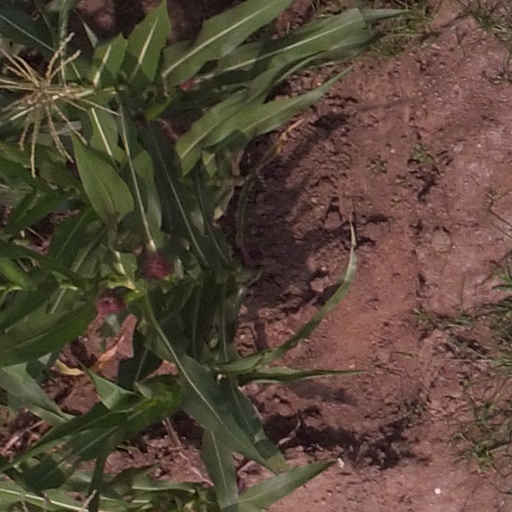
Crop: maize; corn